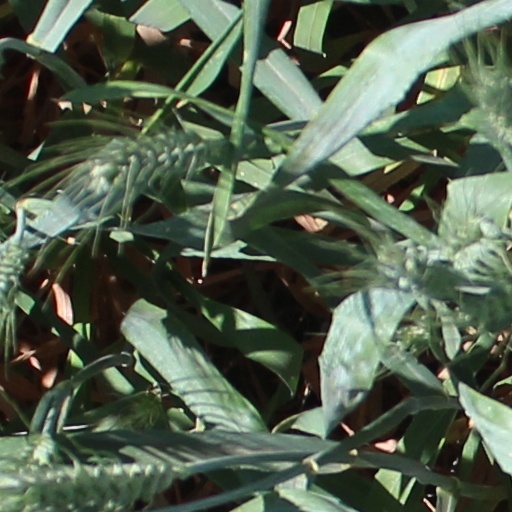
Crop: wheat